List of flexible-fuel vehicles by car manufacturer

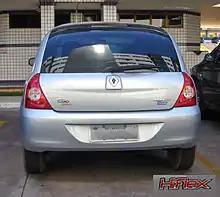
Renault Clio HiFlex (Brazil).

Renault offers the following FFV (E85) models (at least in Sweden, Benelux, France and Switzerland):